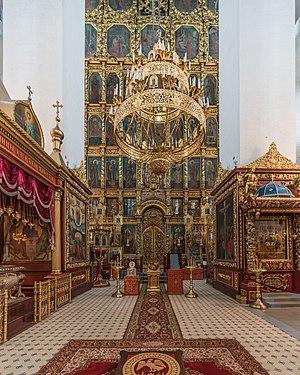
La Cathédrale de la Trinité est un édifice religieux orthodoxe de l'éparchie de Pskov. Elle fait partie de l'ensemble du kremlin de Pskov dont elle est l'édifice principal.